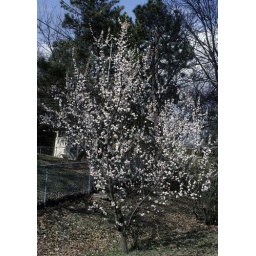
If I remember correctly this is an apple tree in the backyard of a home I used to own.